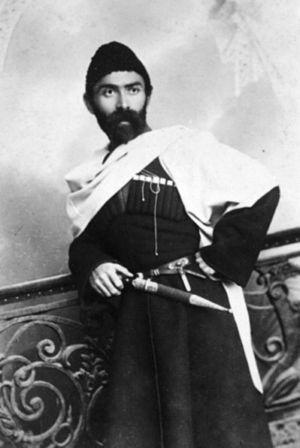
Kosta Khetagourov, né le 15 octobre [3 octobre] 1859 à Nar, alors dans l’Empire russe, aujourd’hui en Ossétie-du-Nord-Alanie, et mort le 1ᵉʳ avril [19 mars] 1906, est un poète, peintre et artiste, considéré comme le poète national de l’Ossétie.